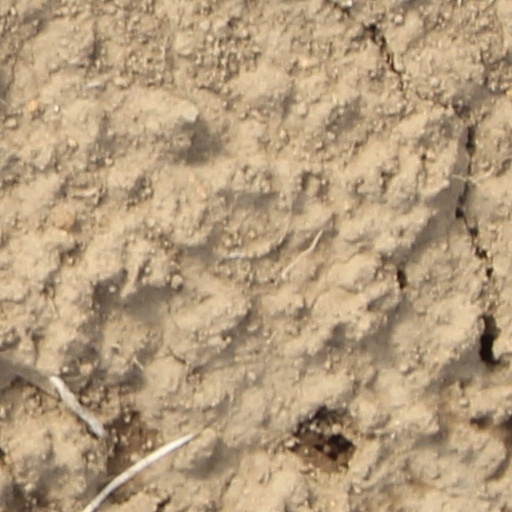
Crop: wheat